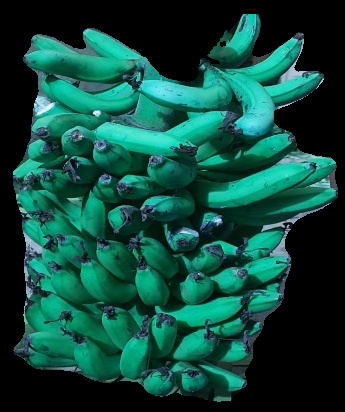
Variety: pachbale
Grade: grade3